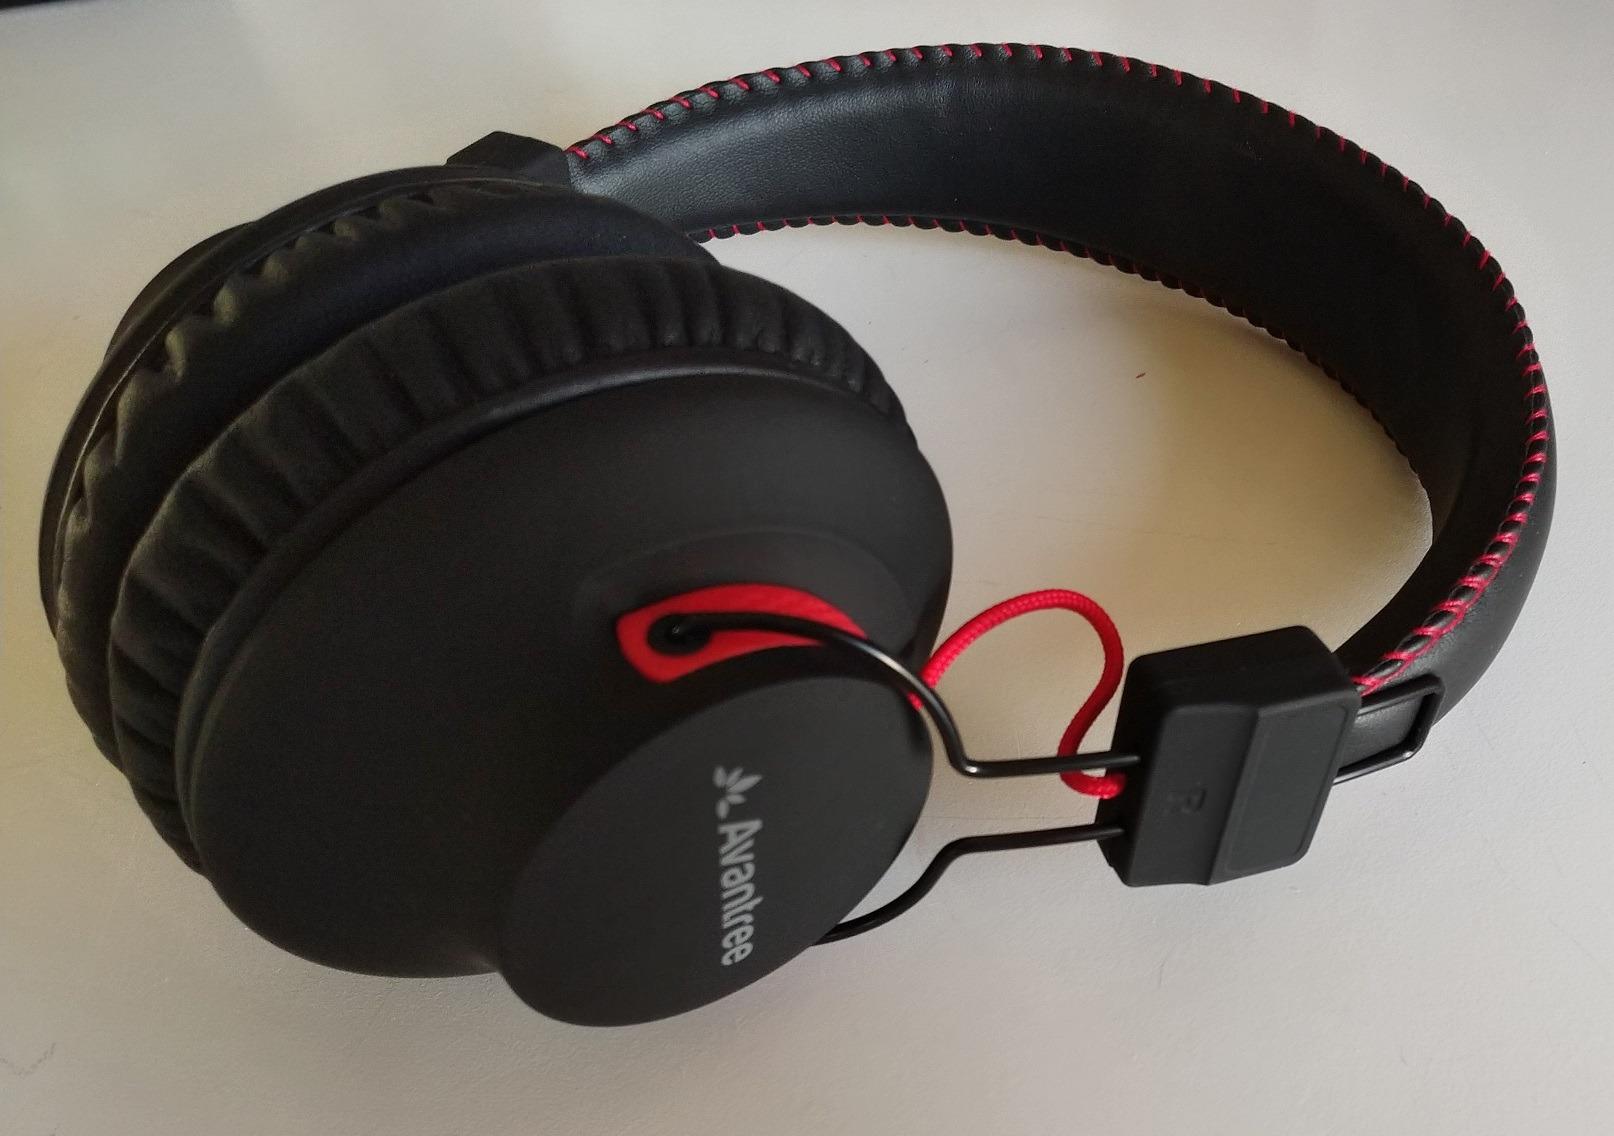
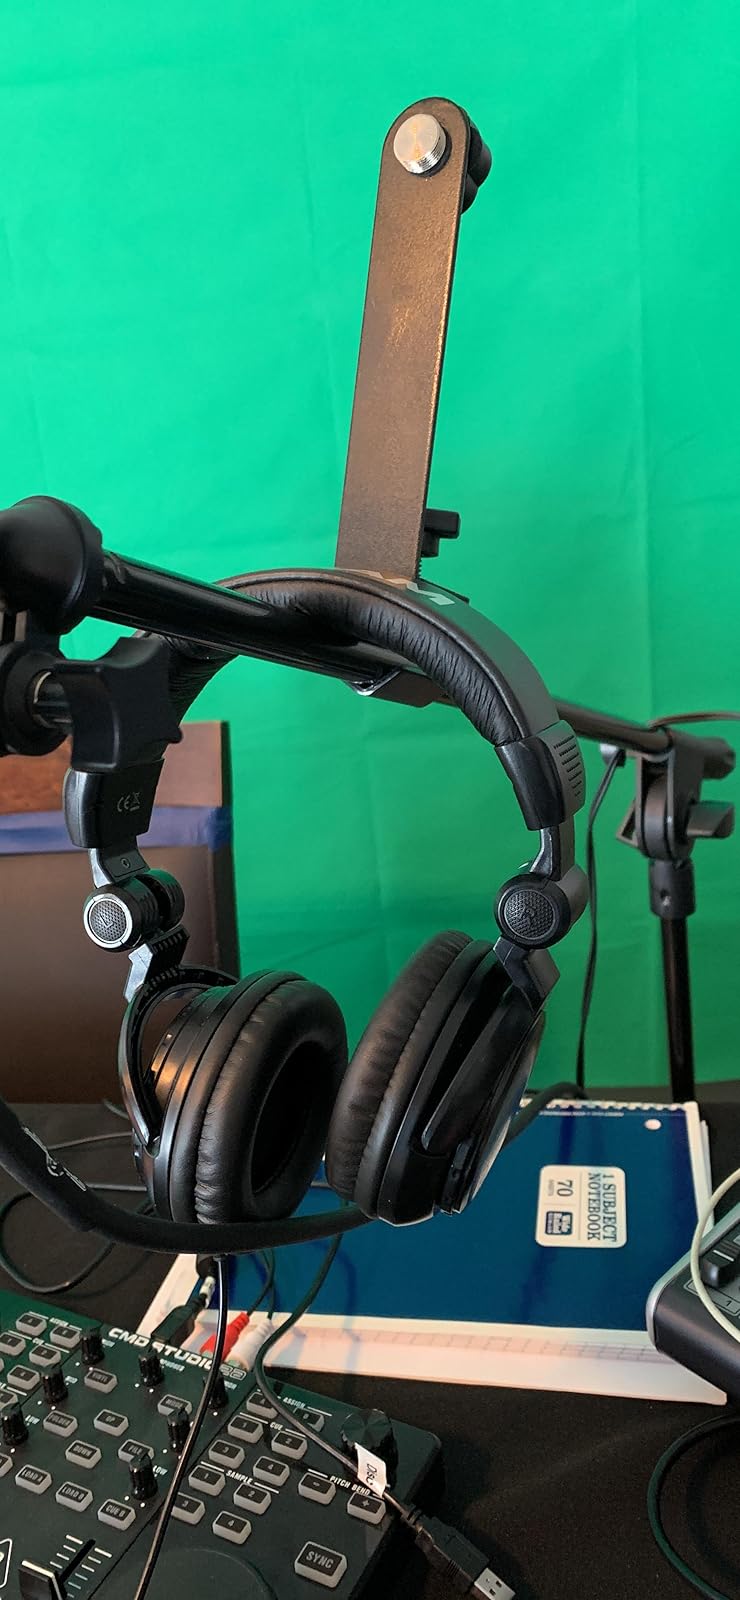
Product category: headphones
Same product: no